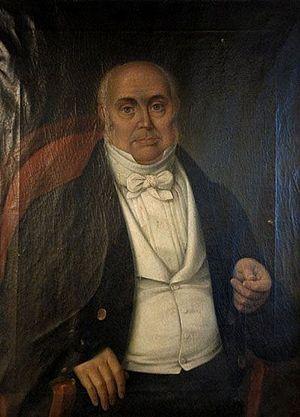
Niccoló Nasoni ou Nicolau Nasoni est un architecte et peintre italien de style baroque actif principalement au Portugal au XVIIIᵉ siècle.